Royal Chapel of St. Anthony of La Florida

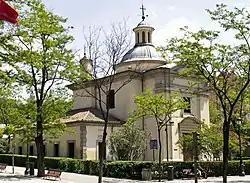

The Royal Chapel of St. Anthony of La Florida is a Neoclassical chapel in central Madrid. The chapel is best known for its ceiling and dome frescoes by Francisco Goya. It is also his final burial place.